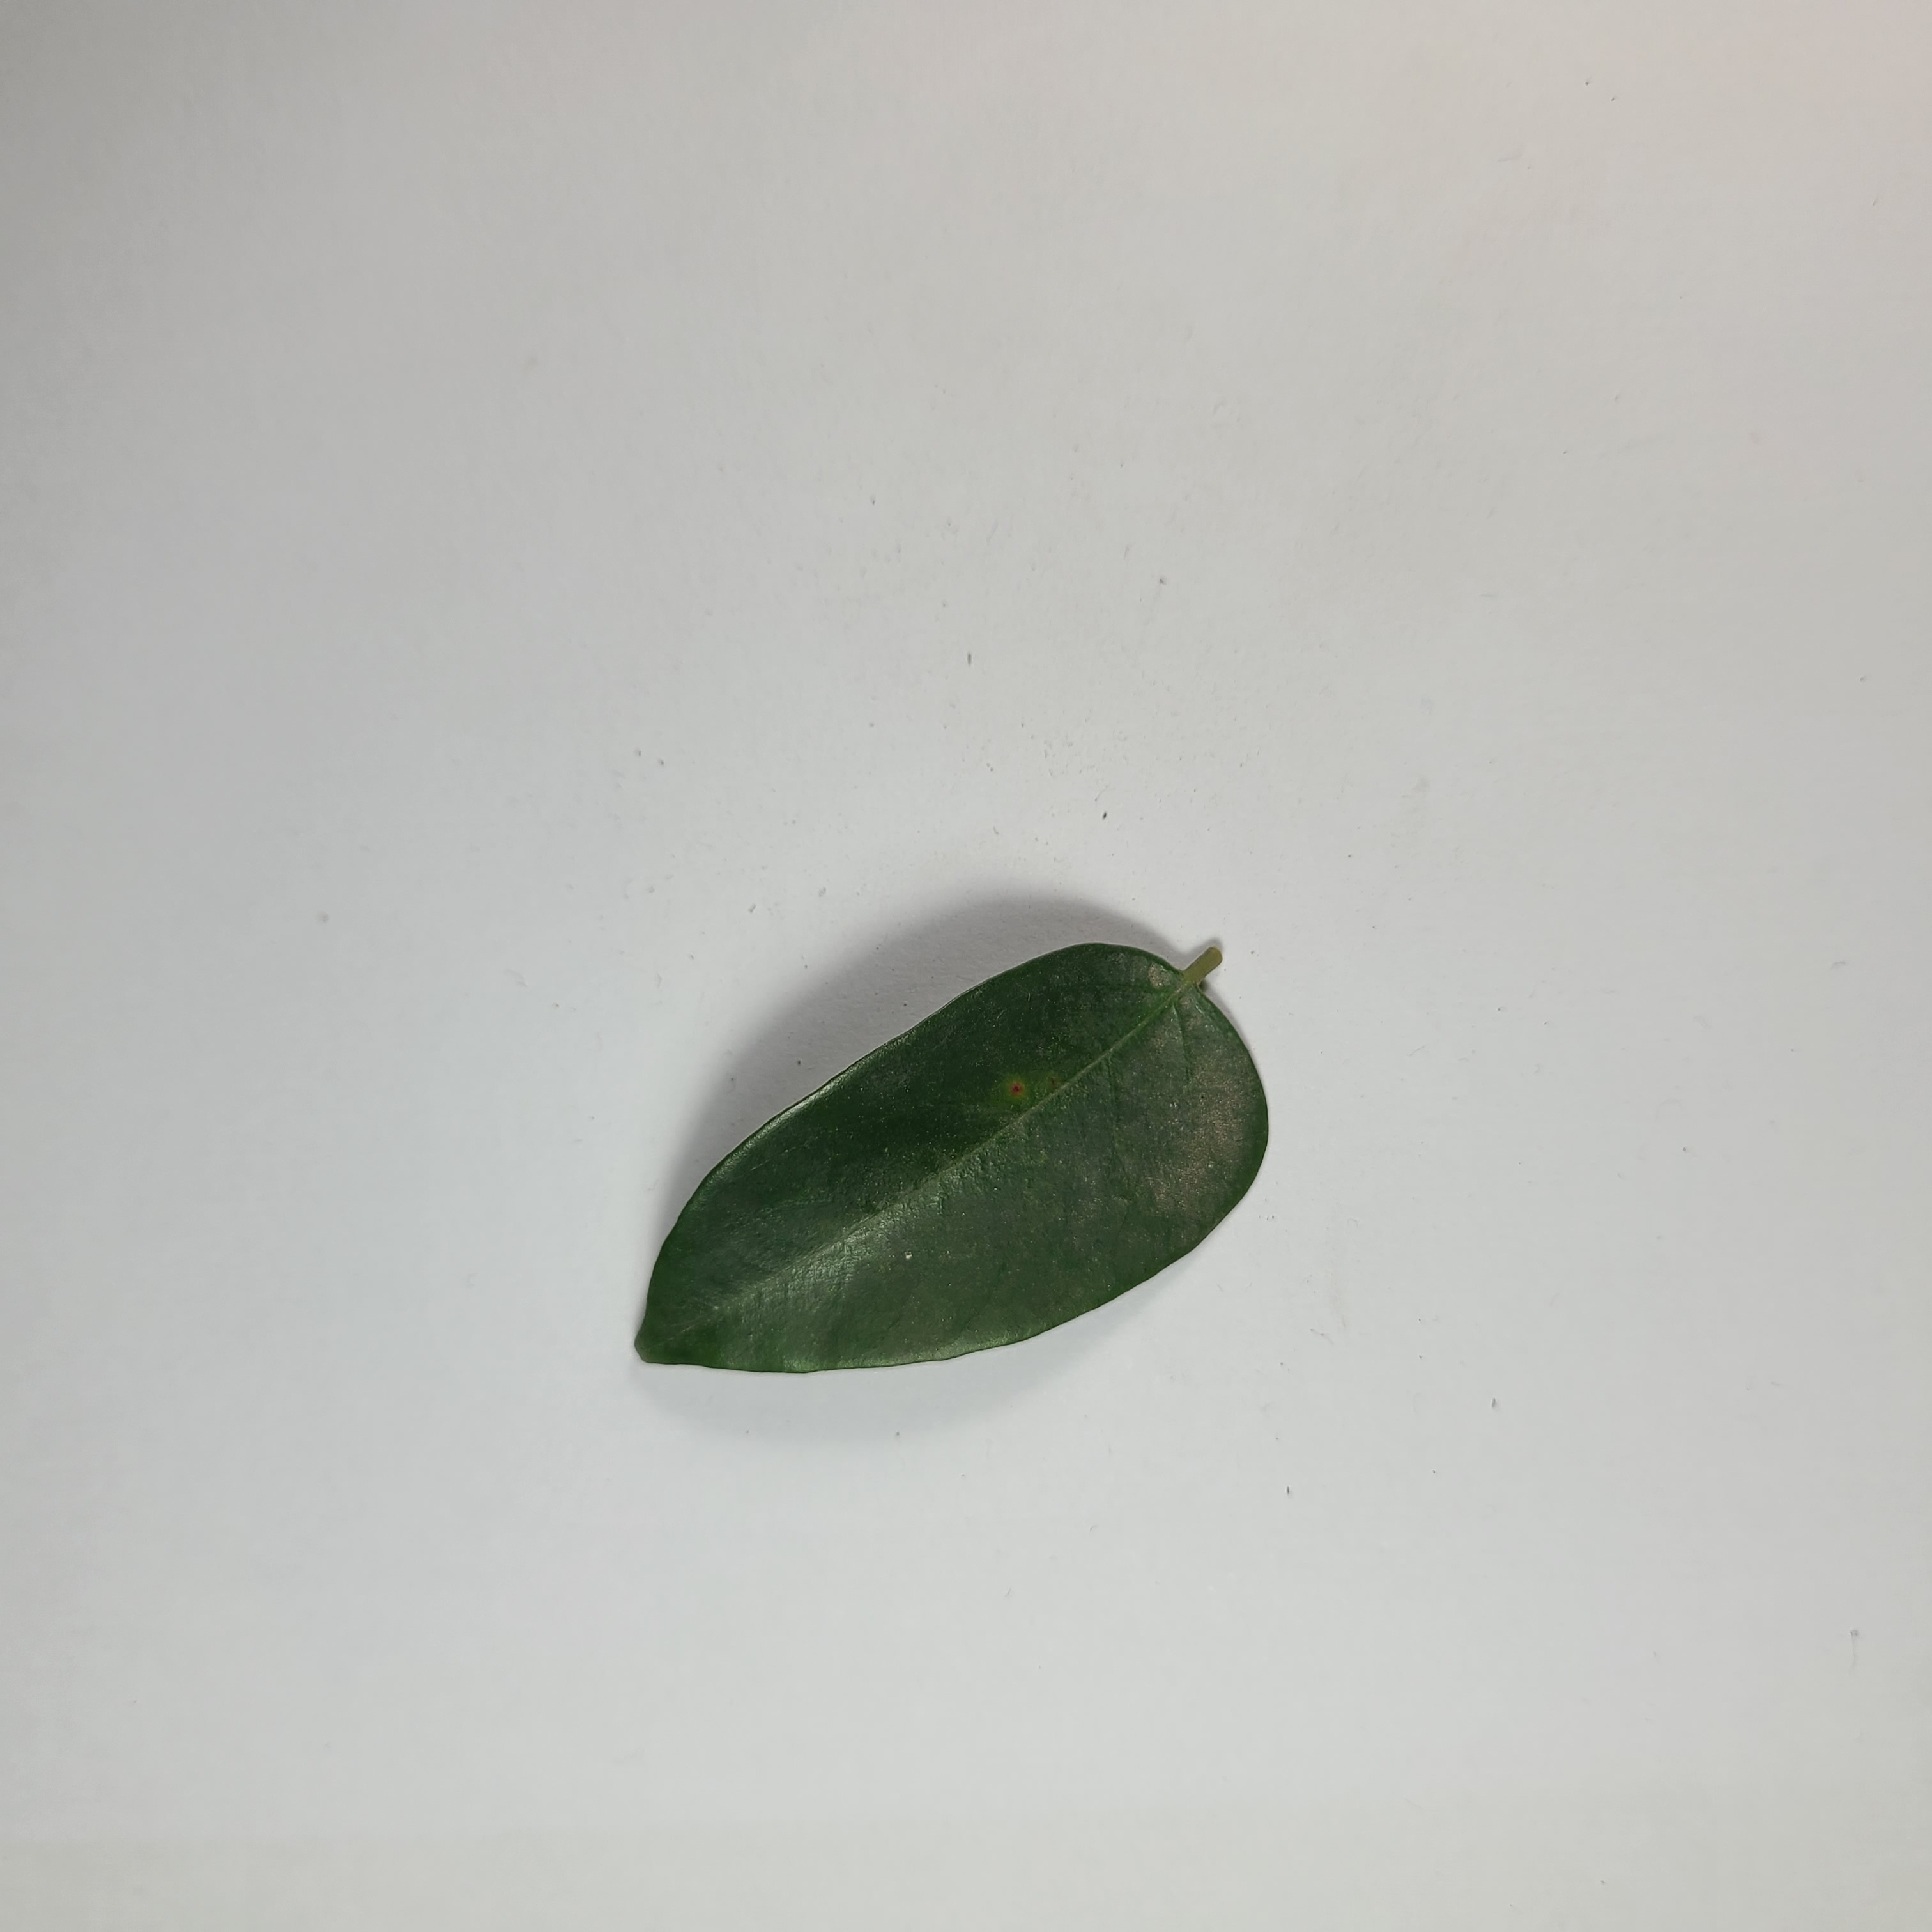
Label: Healthy Leaves